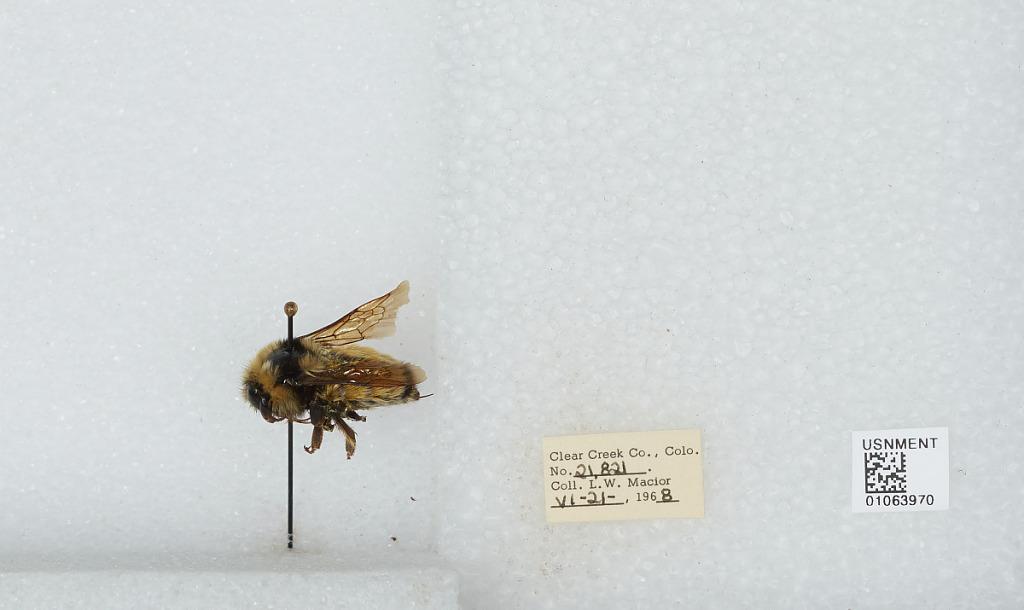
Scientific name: Bombus (Pyrobombus) bifarius Cresson
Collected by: L. Macior
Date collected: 1968-6-21
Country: United States
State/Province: Colorado
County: Clear Creek
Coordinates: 39.5984, -105.644